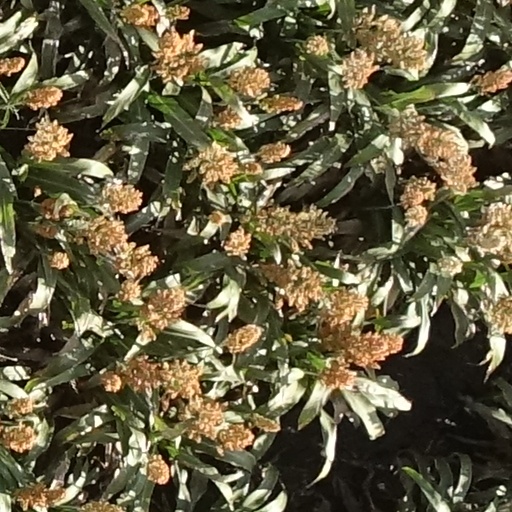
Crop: sorghum